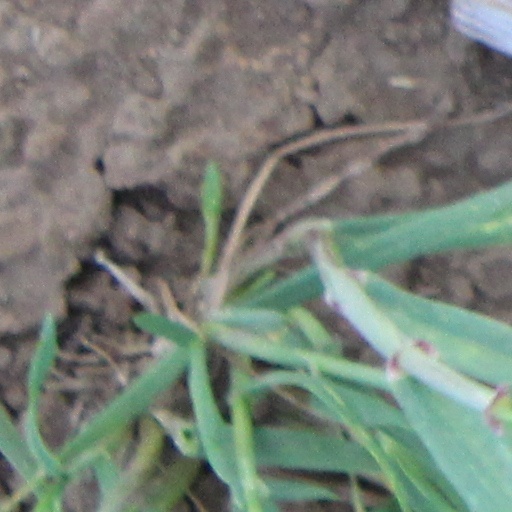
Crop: wheat